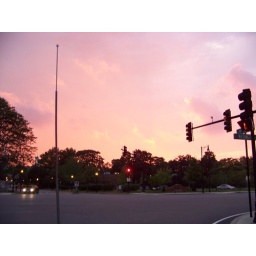
The sky was pretty pink when me and Allen were driving in Winchester.